NBA territorial pick

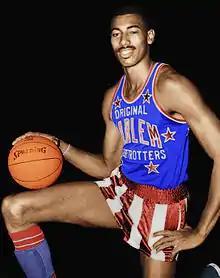
Wilt Chamberlain was selected as the Philadelphia Warriors' territorial pick in 1959.

A territorial pick was a type of special draft choice used in the Basketball Association of America (BAA) draft in 1949 and in the National Basketball Association (NBA) draft after the 1950 season, the year in which the BAA was renamed the NBA. In the draft, NBA teams took turns selecting amateur U.S. college basketball players. Territorial picks were eliminated when the draft system was revamped in 1966.